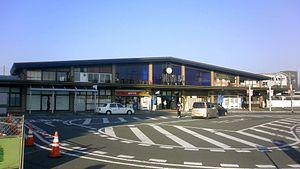
La gare de Hanamaki est une gare ferroviaire de la ville de Hanamaki, dans la préfecture d'Iwate au Japon. Elle est exploitée par la compagnie JR East.